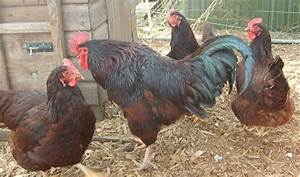
Label: chicken